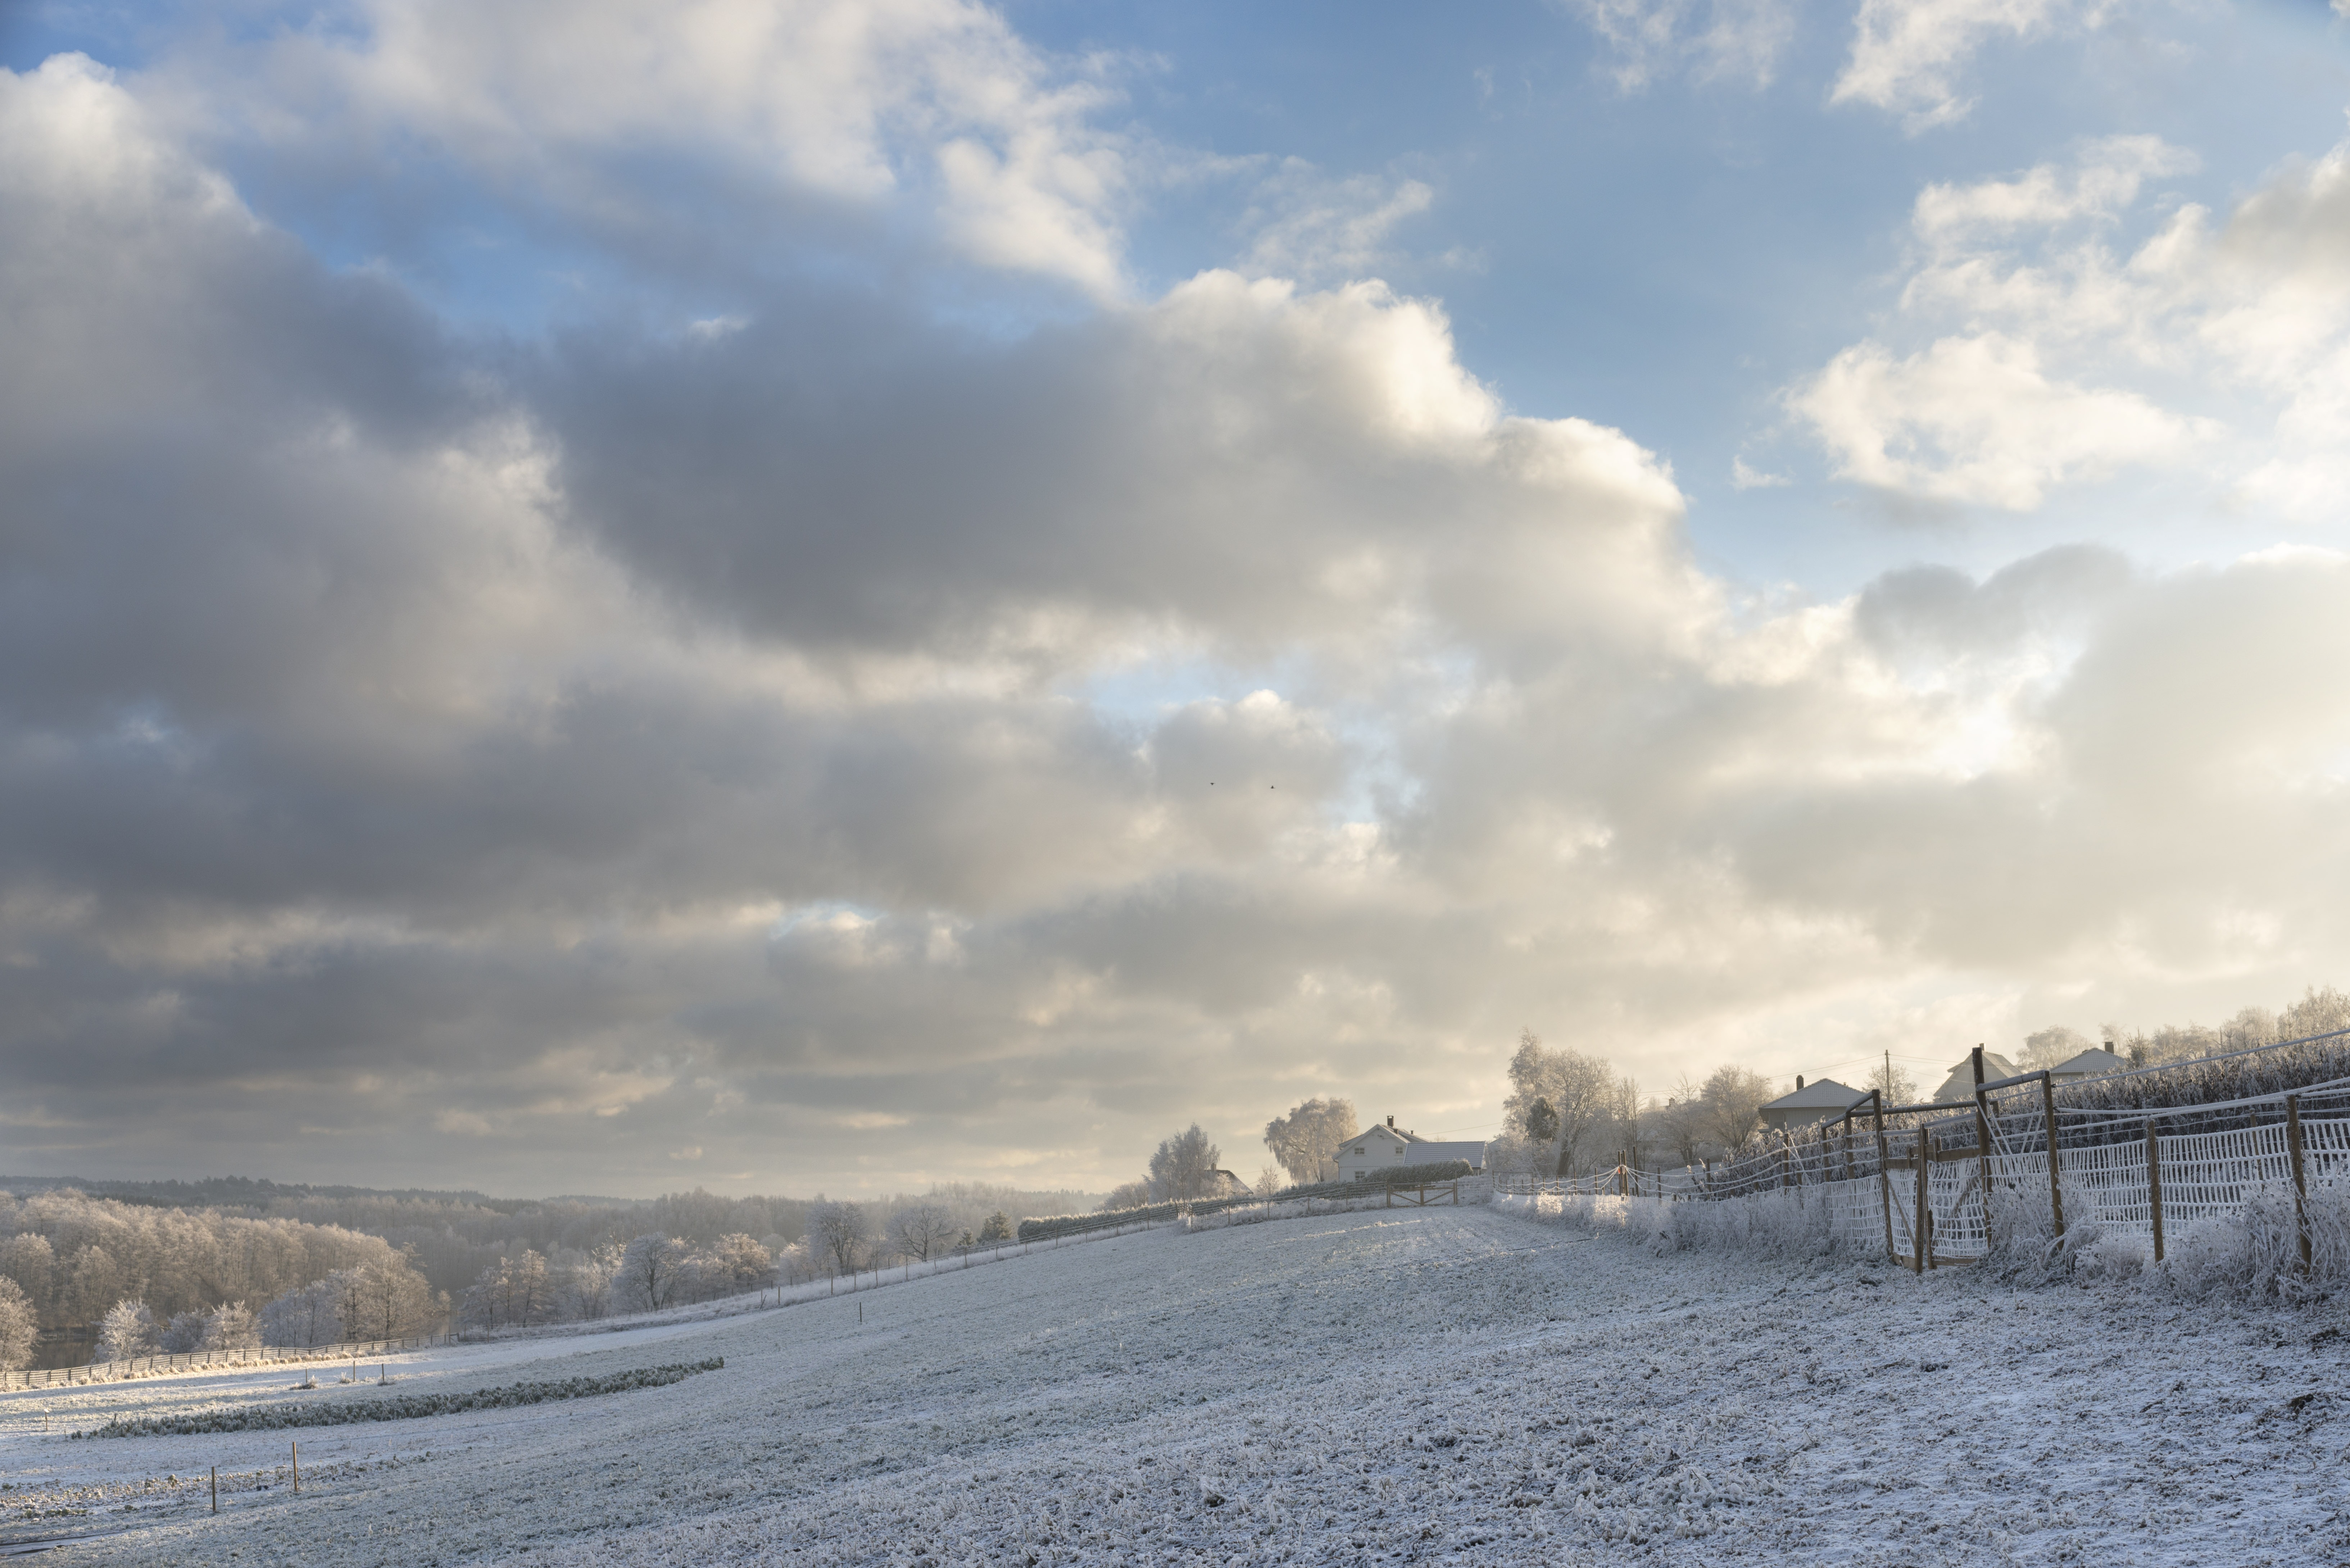
landscape, sea, nature, horizon, snow, winter, cloud, sky, sunlight, morning, shore, wave, lake, frost, dawn, river, dusk, ice, evening, weather, season, norway, norge, norwegian, scandinavia, freezing, meteorological phenomenon, atmospheric phenomenon, fredrikstad, rolvs y